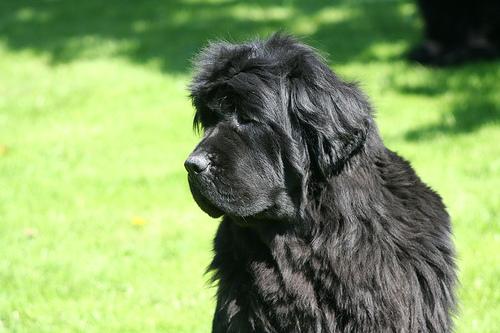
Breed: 215-n000031-Newfoundland